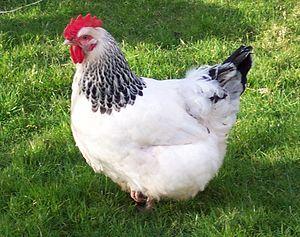
La sussex est une race de poule domestique d'origine anglaise. Elle figure parmi les 108 races de poule reconnues du British Poultry Standard.